The Wild Bees

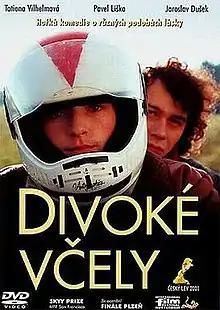
Film poster

The Wild Bees is a 2001 Czech film directed by Bohdan Sláma. It was the Czech Republic's submission to the 75th Academy Awards for the Academy Award for Best Foreign Language Film, but was not accepted as a nominee.